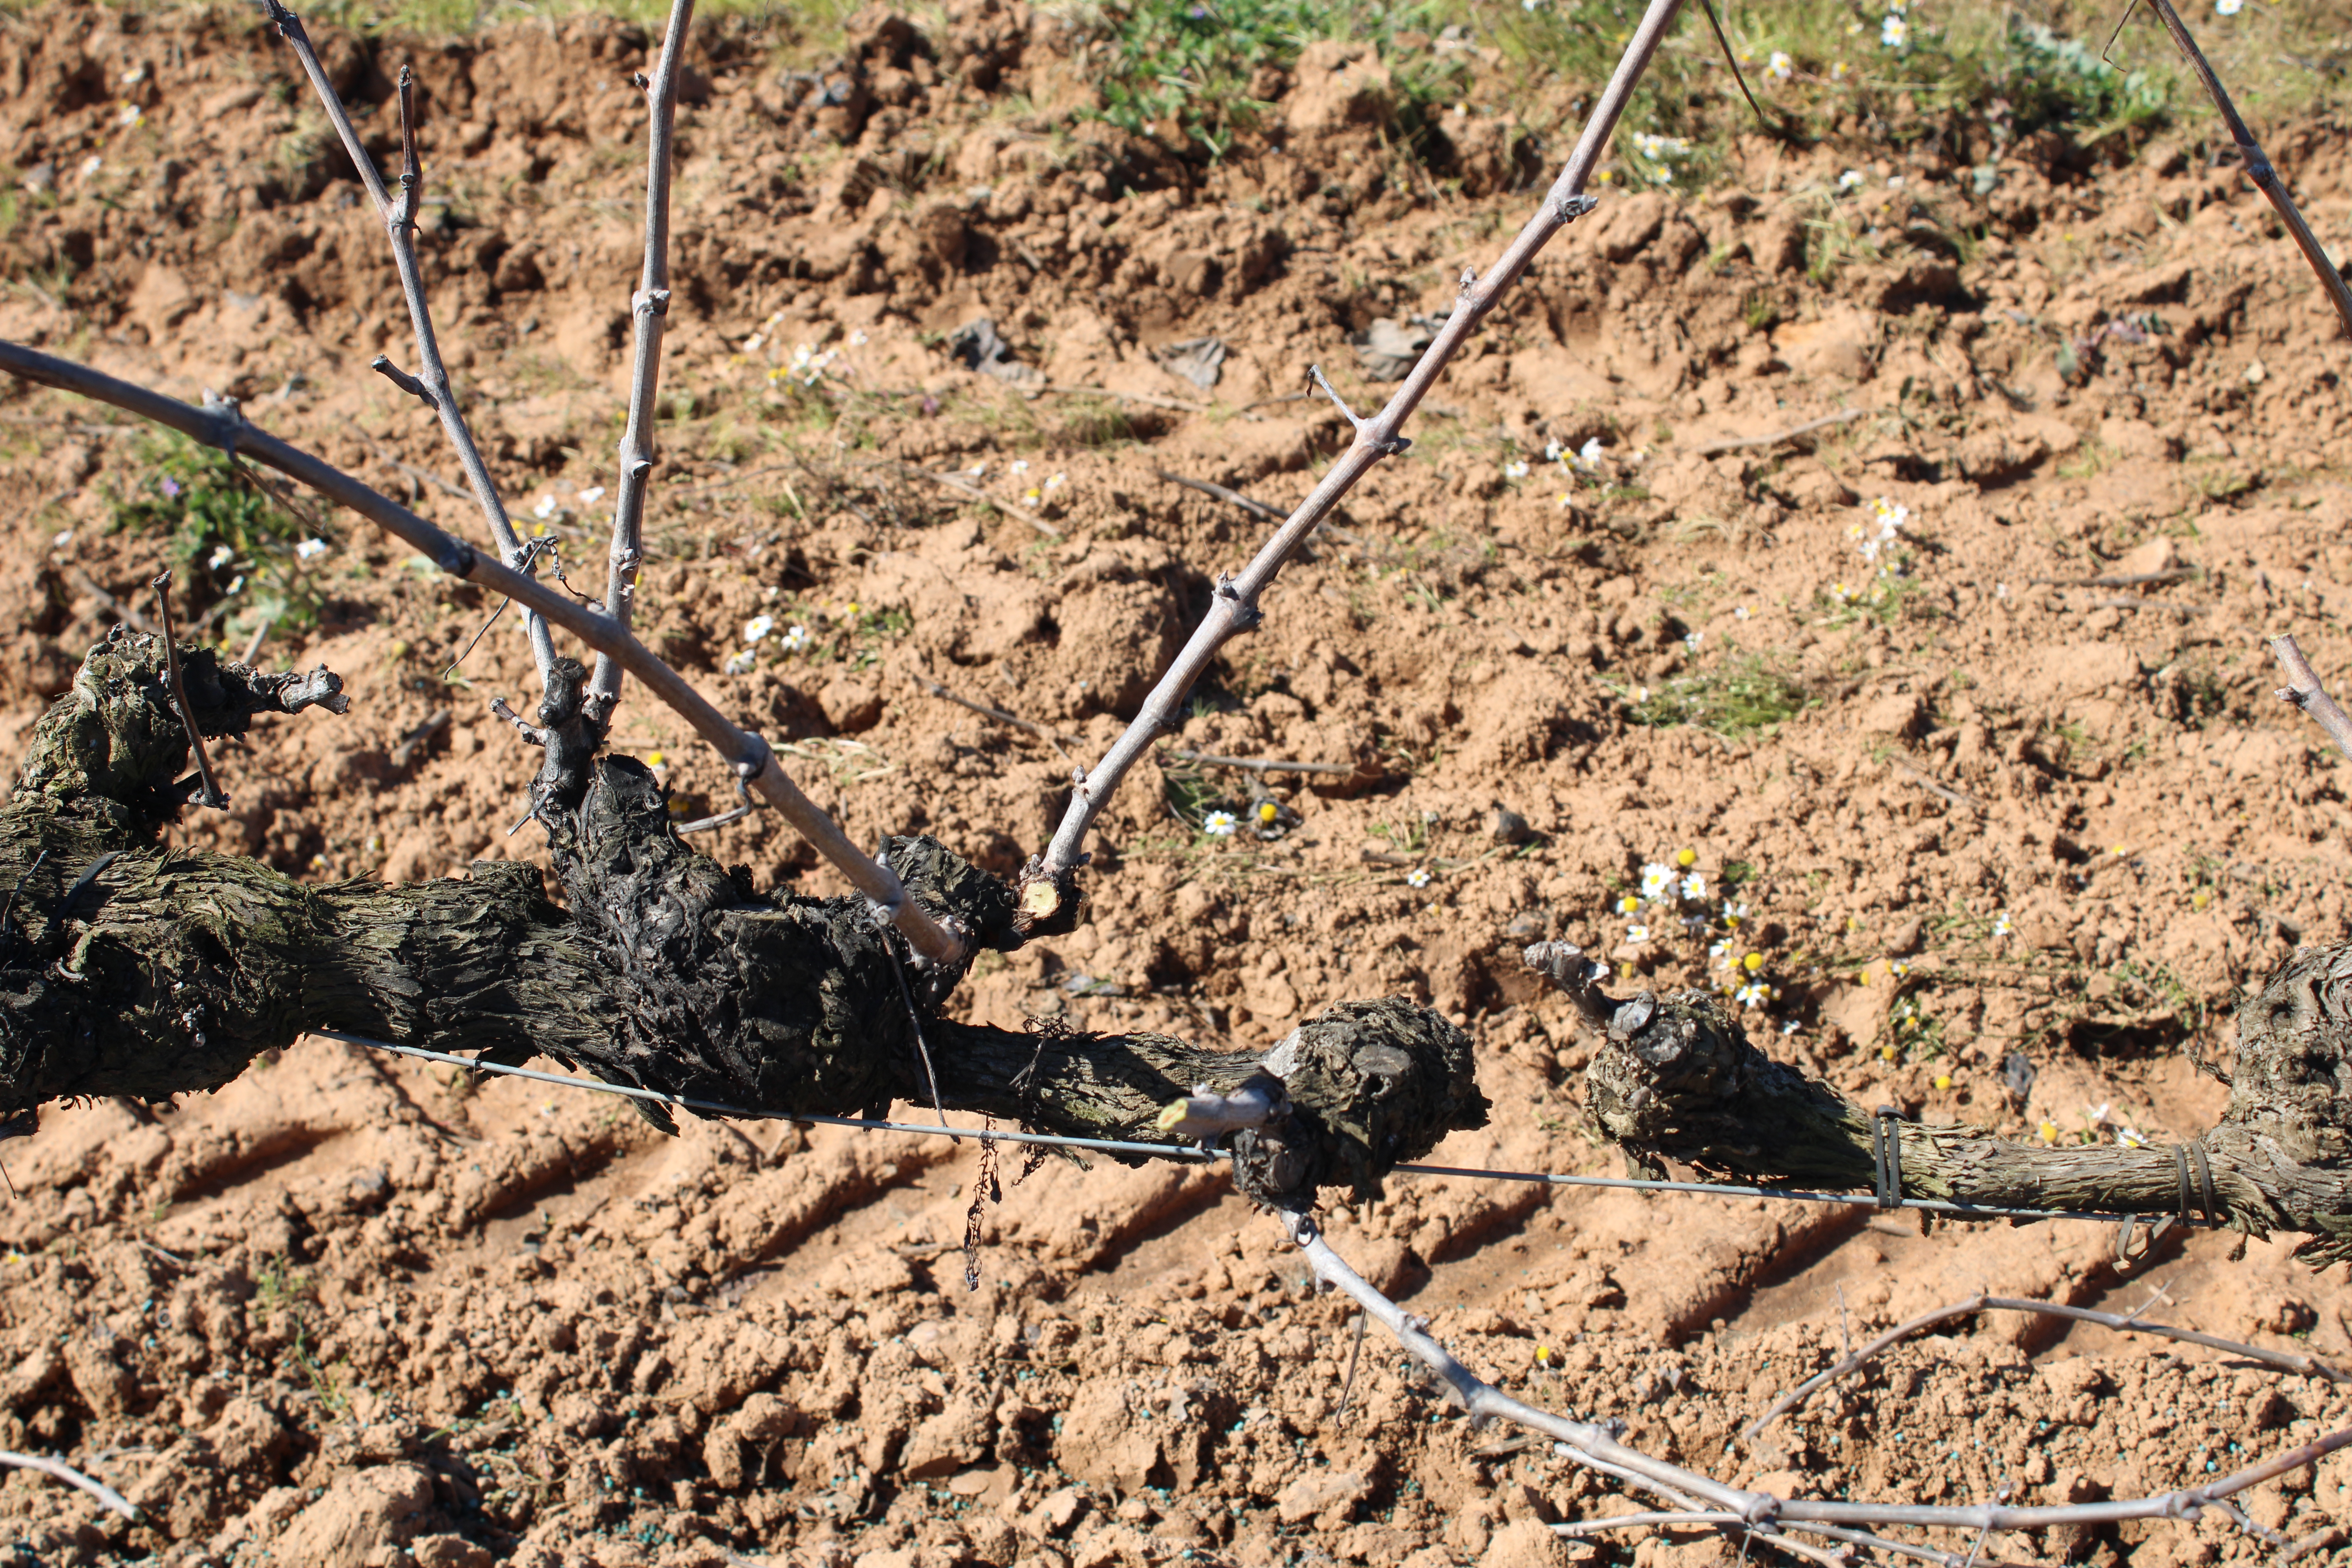
Unpruned shoots: 6
Pruned shoots: 3
Trunks: 2